Hibi Rock

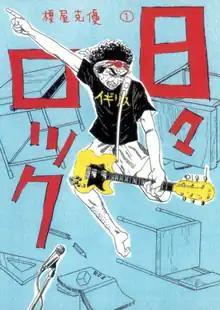
First "tankōbon" volume cover

is a Japanese manga series written and illustrated by Katsumasa Enokiya. It was serialized in Shueisha's "seinen" manga magazine "Weekly Young Jump" from June 2010 to February 2015, with its chapters collected in six "tankōbon" volumes. A live action film adaptation premiered in November 2014.